Dataveillance

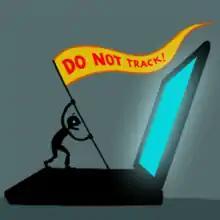

With such an increase in data collection and surveillance, many individuals are now attempting to reduce the concerns which have risen alongside it. Countersurveillance is perhaps the most significant concept focused on the tactics to prevent dataveillance. There are various tools associated with the concept of countersurveillance, which disrupt the effectiveness and possibilities of dataveillance.